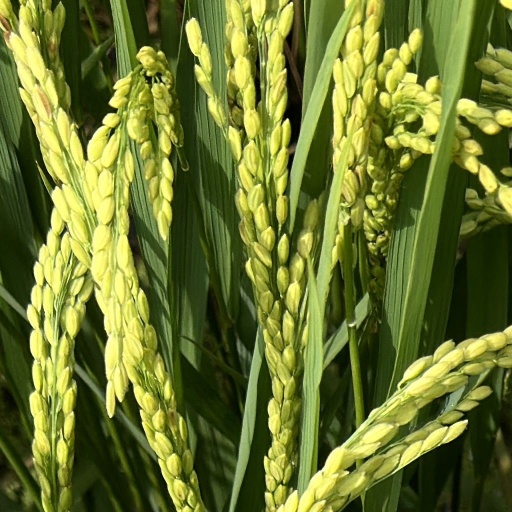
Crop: rice